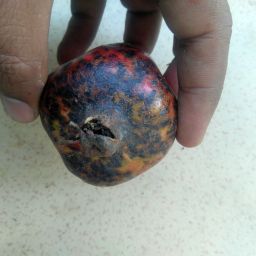
Fruit: Pomegranate
Quality: Bad